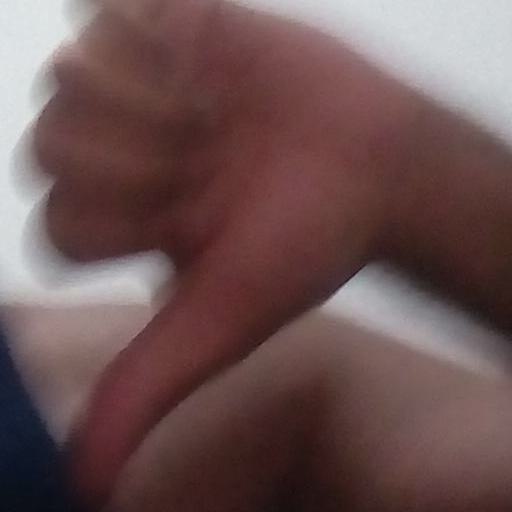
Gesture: dislike